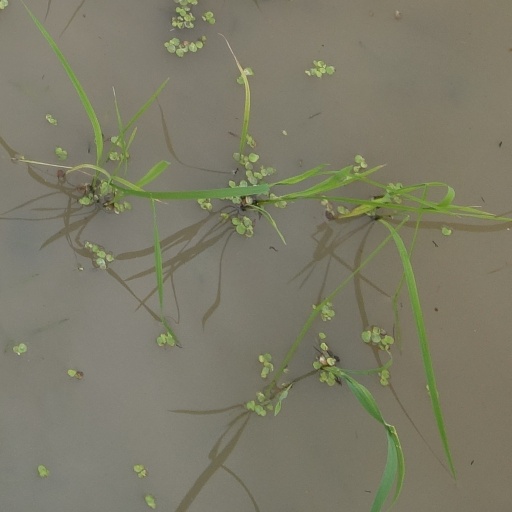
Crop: rice